Northern Superchargers

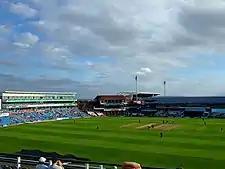
Headingley

Both men's and women's sides play at Headingley Cricket Ground, the home of Yorkshire County Cricket Club in the Headingley area of Leeds. The women's side was originally due to play matches at York Cricket Club and South Northumberland Cricket Club, but the team's matches were brought together at the same ground as a result of the COVID-19 pandemic.